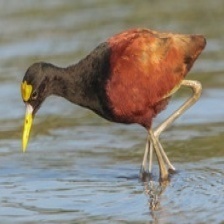
Species: NORTHERN JACANA
Scientific name: JACANA SPINOSA